Ralph Neville, 1st Earl of Westmorland

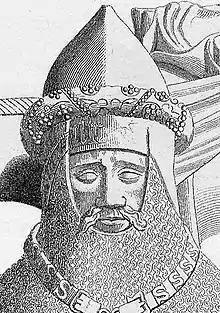
Ralph Neville, 1st Earl of Westmorland, wearing the Lancastrian Collar of Esses; detail of his effigy at Staindrop Church, County Durham

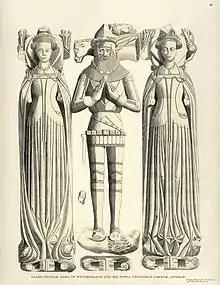
Alabaster effigy of Ralph Neville, 1st Earl of Westmorland with his two wives, Staindrop Church, County Durham, considered the finest sepulchral monument in the north of England. On his tunic he displays the arms of Neville; his head rests on a helm atop which is the bull's head crest of Neville

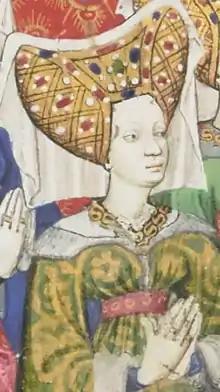
Cecily Neville (1415–1495), a daughter of Ralph Neville by his second wife Joan Beaufort. She married Richard, 3rd Duke of York by whom she was the mother of King Edward IV and King Richard III

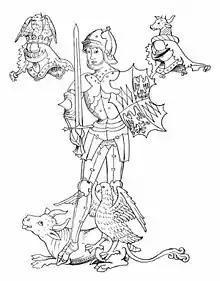
Richard Neville, 16th Earl of Warwick (1428–1471), "The Kingmaker", a grandson of Ralph Neville, 1st Earl of Westmorland, and Joan Beaufort. On his shield he displays his maternal arms of Montacute, but displays the Neville bull's head crest at sinister and stands on the same Neville heraldic beast

Ralph Neville, 1st Earl of Westmorland (c. 136421 October 1425), was an English nobleman of the House of Neville.